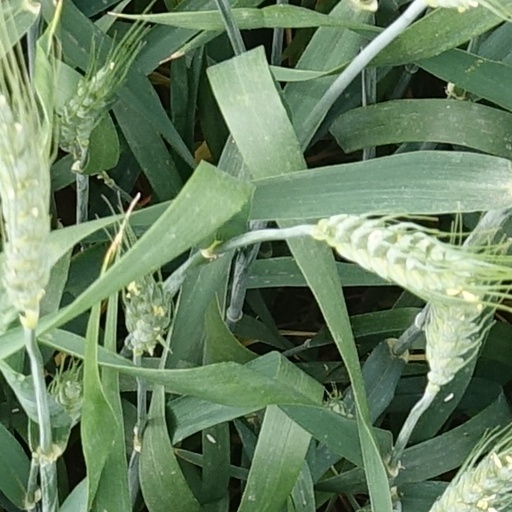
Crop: wheat